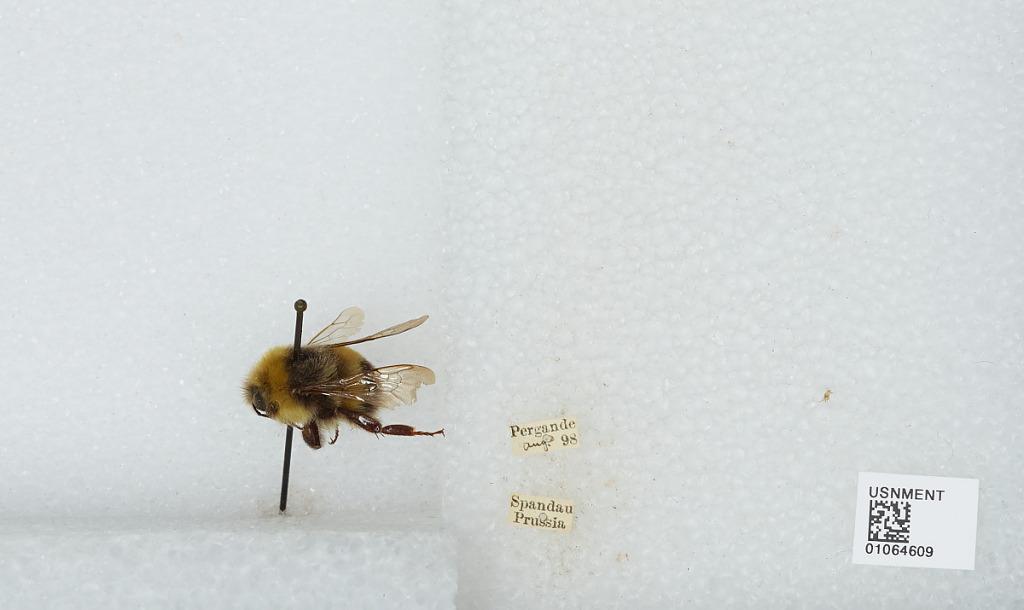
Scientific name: Bombus sp.
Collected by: Pergande
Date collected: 1898-8-
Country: Germany
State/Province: Berlin
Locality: Spandau
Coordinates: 52.55, 13.2